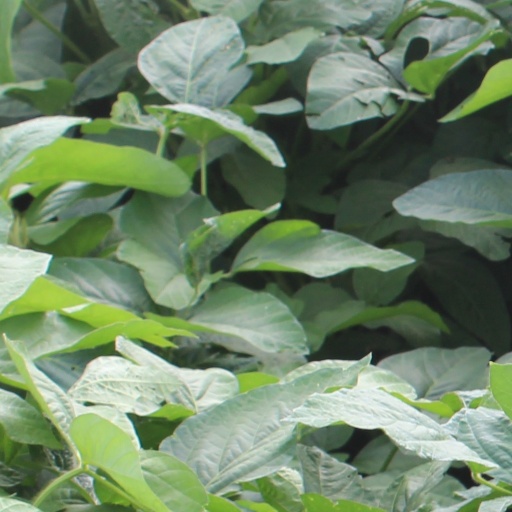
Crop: soybean